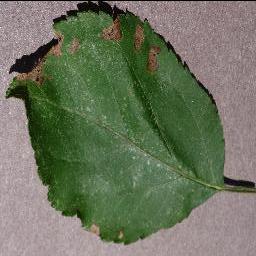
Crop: apple
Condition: black_rot